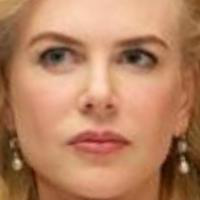
Age group: age 21-30